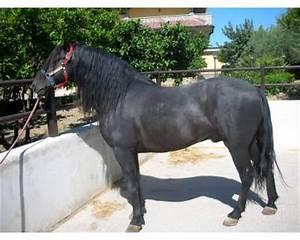
horse